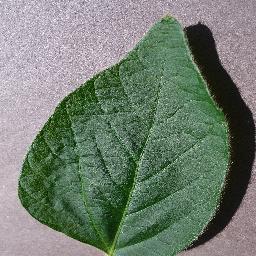
Label: Soybean___healthy